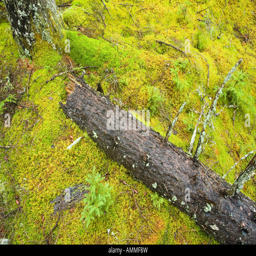
fallen logs decay into the mossy forest floor in this old spruce forest